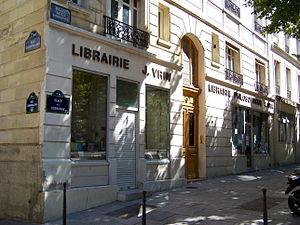
La Librairie philosophique Vrin est une librairie située au nᵒ 6, place de la Sorbonne à Paris et une maison d'édition française spécialisée dans la publication d'ouvrages de philosophie. Fondée par Joseph Vrin en 1911, c’est d'abord une librairie sur laquelle s'est greffée une maison d’édition.